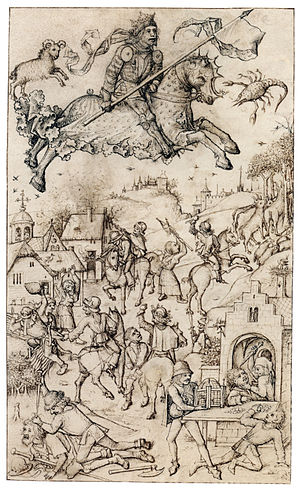
Hausbuch (Schloss Wolfegg)
"""Mars og hans børn"" fra delen med planetbilleder (fol. 13r)."
Hausbuch eller Mittelalterlich Hausbuch von Schloss Wolfegg er et middelalder skrevet og illustreret manuskript fra omkring 1480, der er fremstillet af flere kunstnere og forfattere, sandsynligvis fra området omkring Mittelrhein i Tyskland. Det behandler forskellige emner, som ifølge forfatterne er nyttig og relevant viden for en adelsmand og familieoverhoved. Manuskriptet er berømt for sine mange livlige illustrationer, der er genstand for diskussioner i teksten under navnet Meister des Hausbuches. Illustrationerne giver et indblik i overgangen mellem senmiddelalderen og renæssancen. Manuskriptet har i flere hundrede år været i Waldburg-Wolfegg-familiens eje og befundet sig på Schloss Wolfegg nær Wolfegg i Oberschwaben, Bayern.